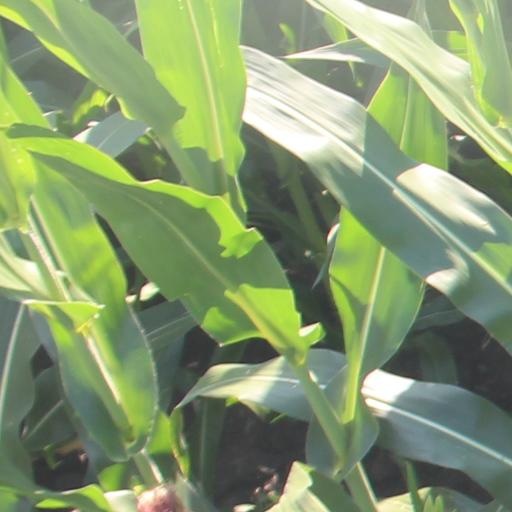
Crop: maize; corn